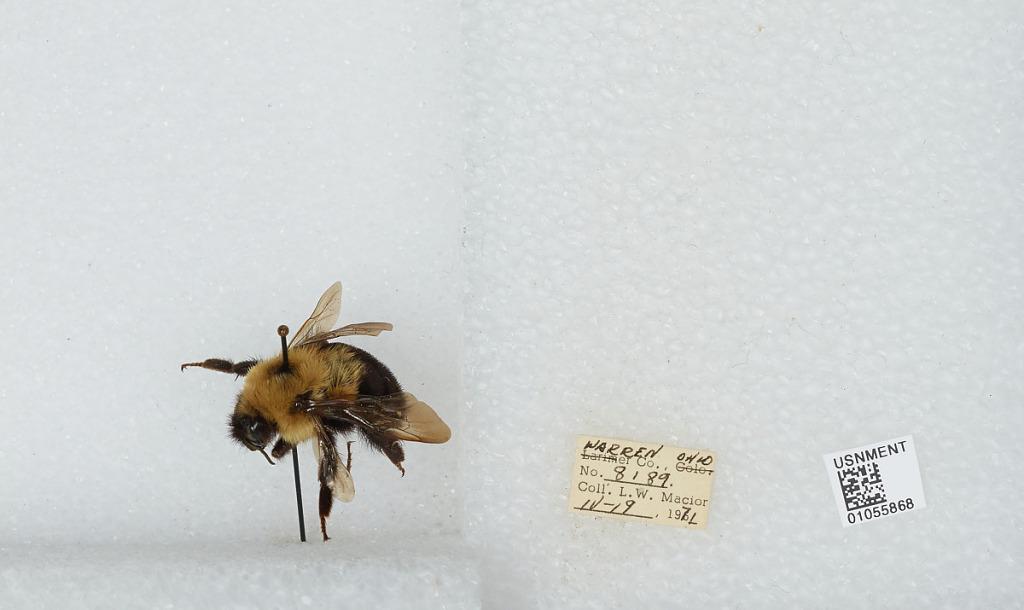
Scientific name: Bombus (Pyrobombus) bimaculatus Cresson
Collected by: L. Macior
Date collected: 1971-4-19
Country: United States
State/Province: Ohio
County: Warren
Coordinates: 39.4242, -84.1856